Atsushi Negishi

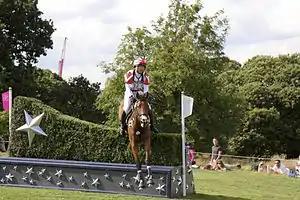
Atsushi Negishi and Pretty Darling competing at the 2012 Summer Olympics in London.

Atsushi Negishi (born 20 March 1977 in Chichibu) is a Japanese equestrian. At the 2012 Summer Olympics he competed in the Individual eventing.